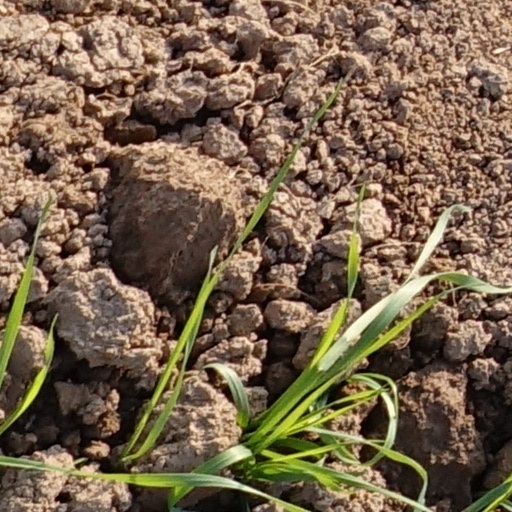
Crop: wheat